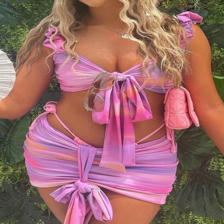
Label: Modal